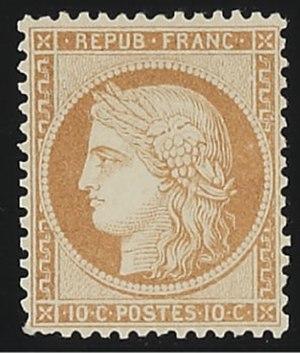
Timbre de France, émission de 1870, 10 centimes bistre-jaune, Cérès, Siège de Paris (IIIe République). Yvert N°36a.
Cet article recense les timbres de France émis en 1870 par l’administration des Postes.